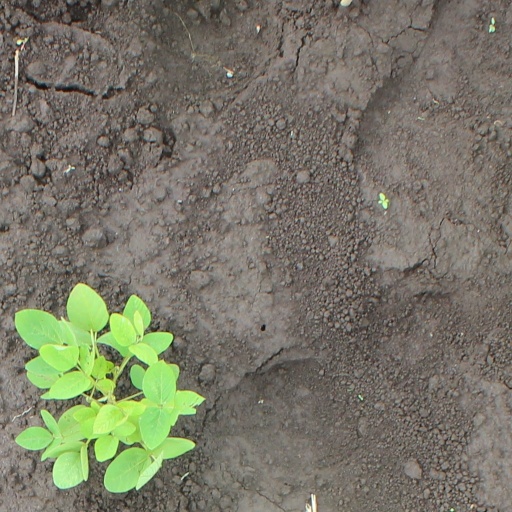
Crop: soybean